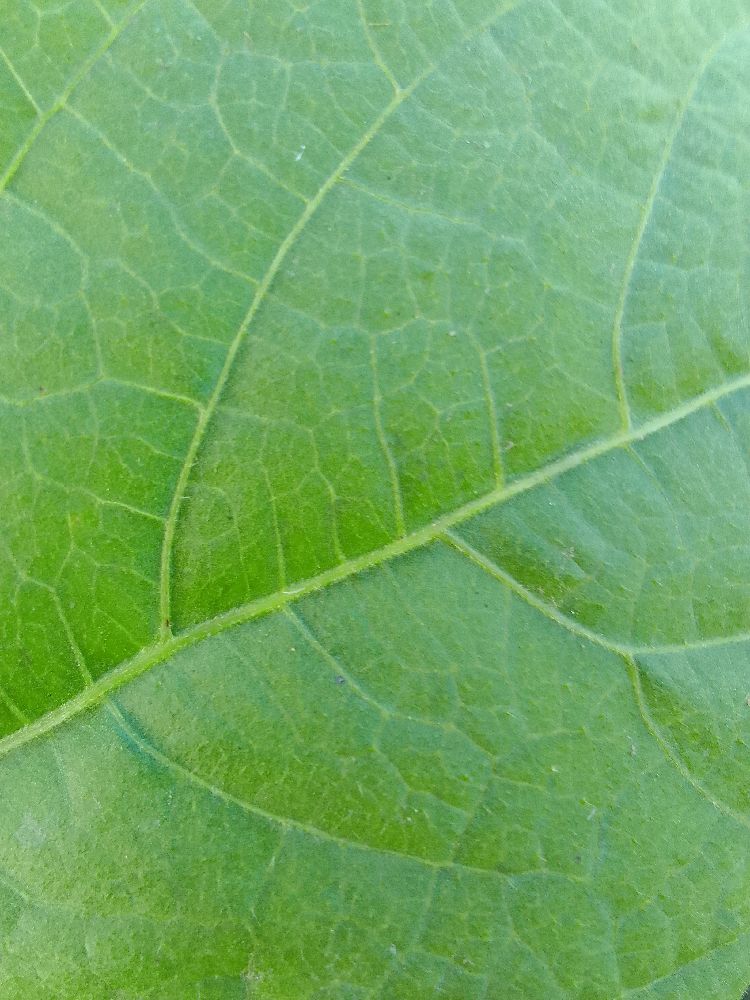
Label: healthy